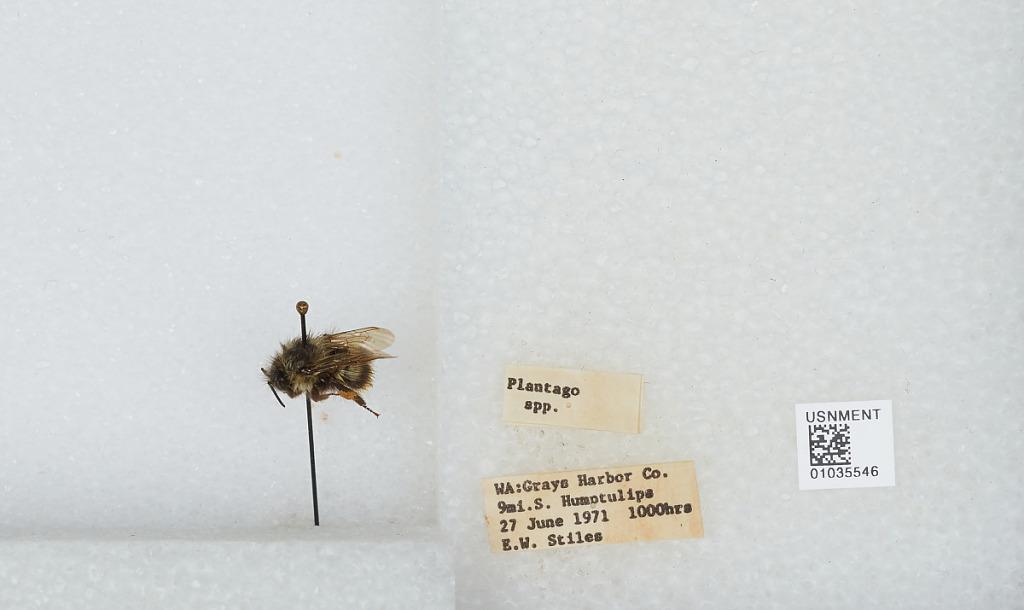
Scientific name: Bombus (Pyrobombus) mixtus Cresson
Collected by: E. Stiles
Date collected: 1971-6-27
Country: United States
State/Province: Washington
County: Grays Harbor
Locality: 9 miles south of Humptulips
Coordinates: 47.1303, -123.896